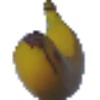
Label: Banana 1